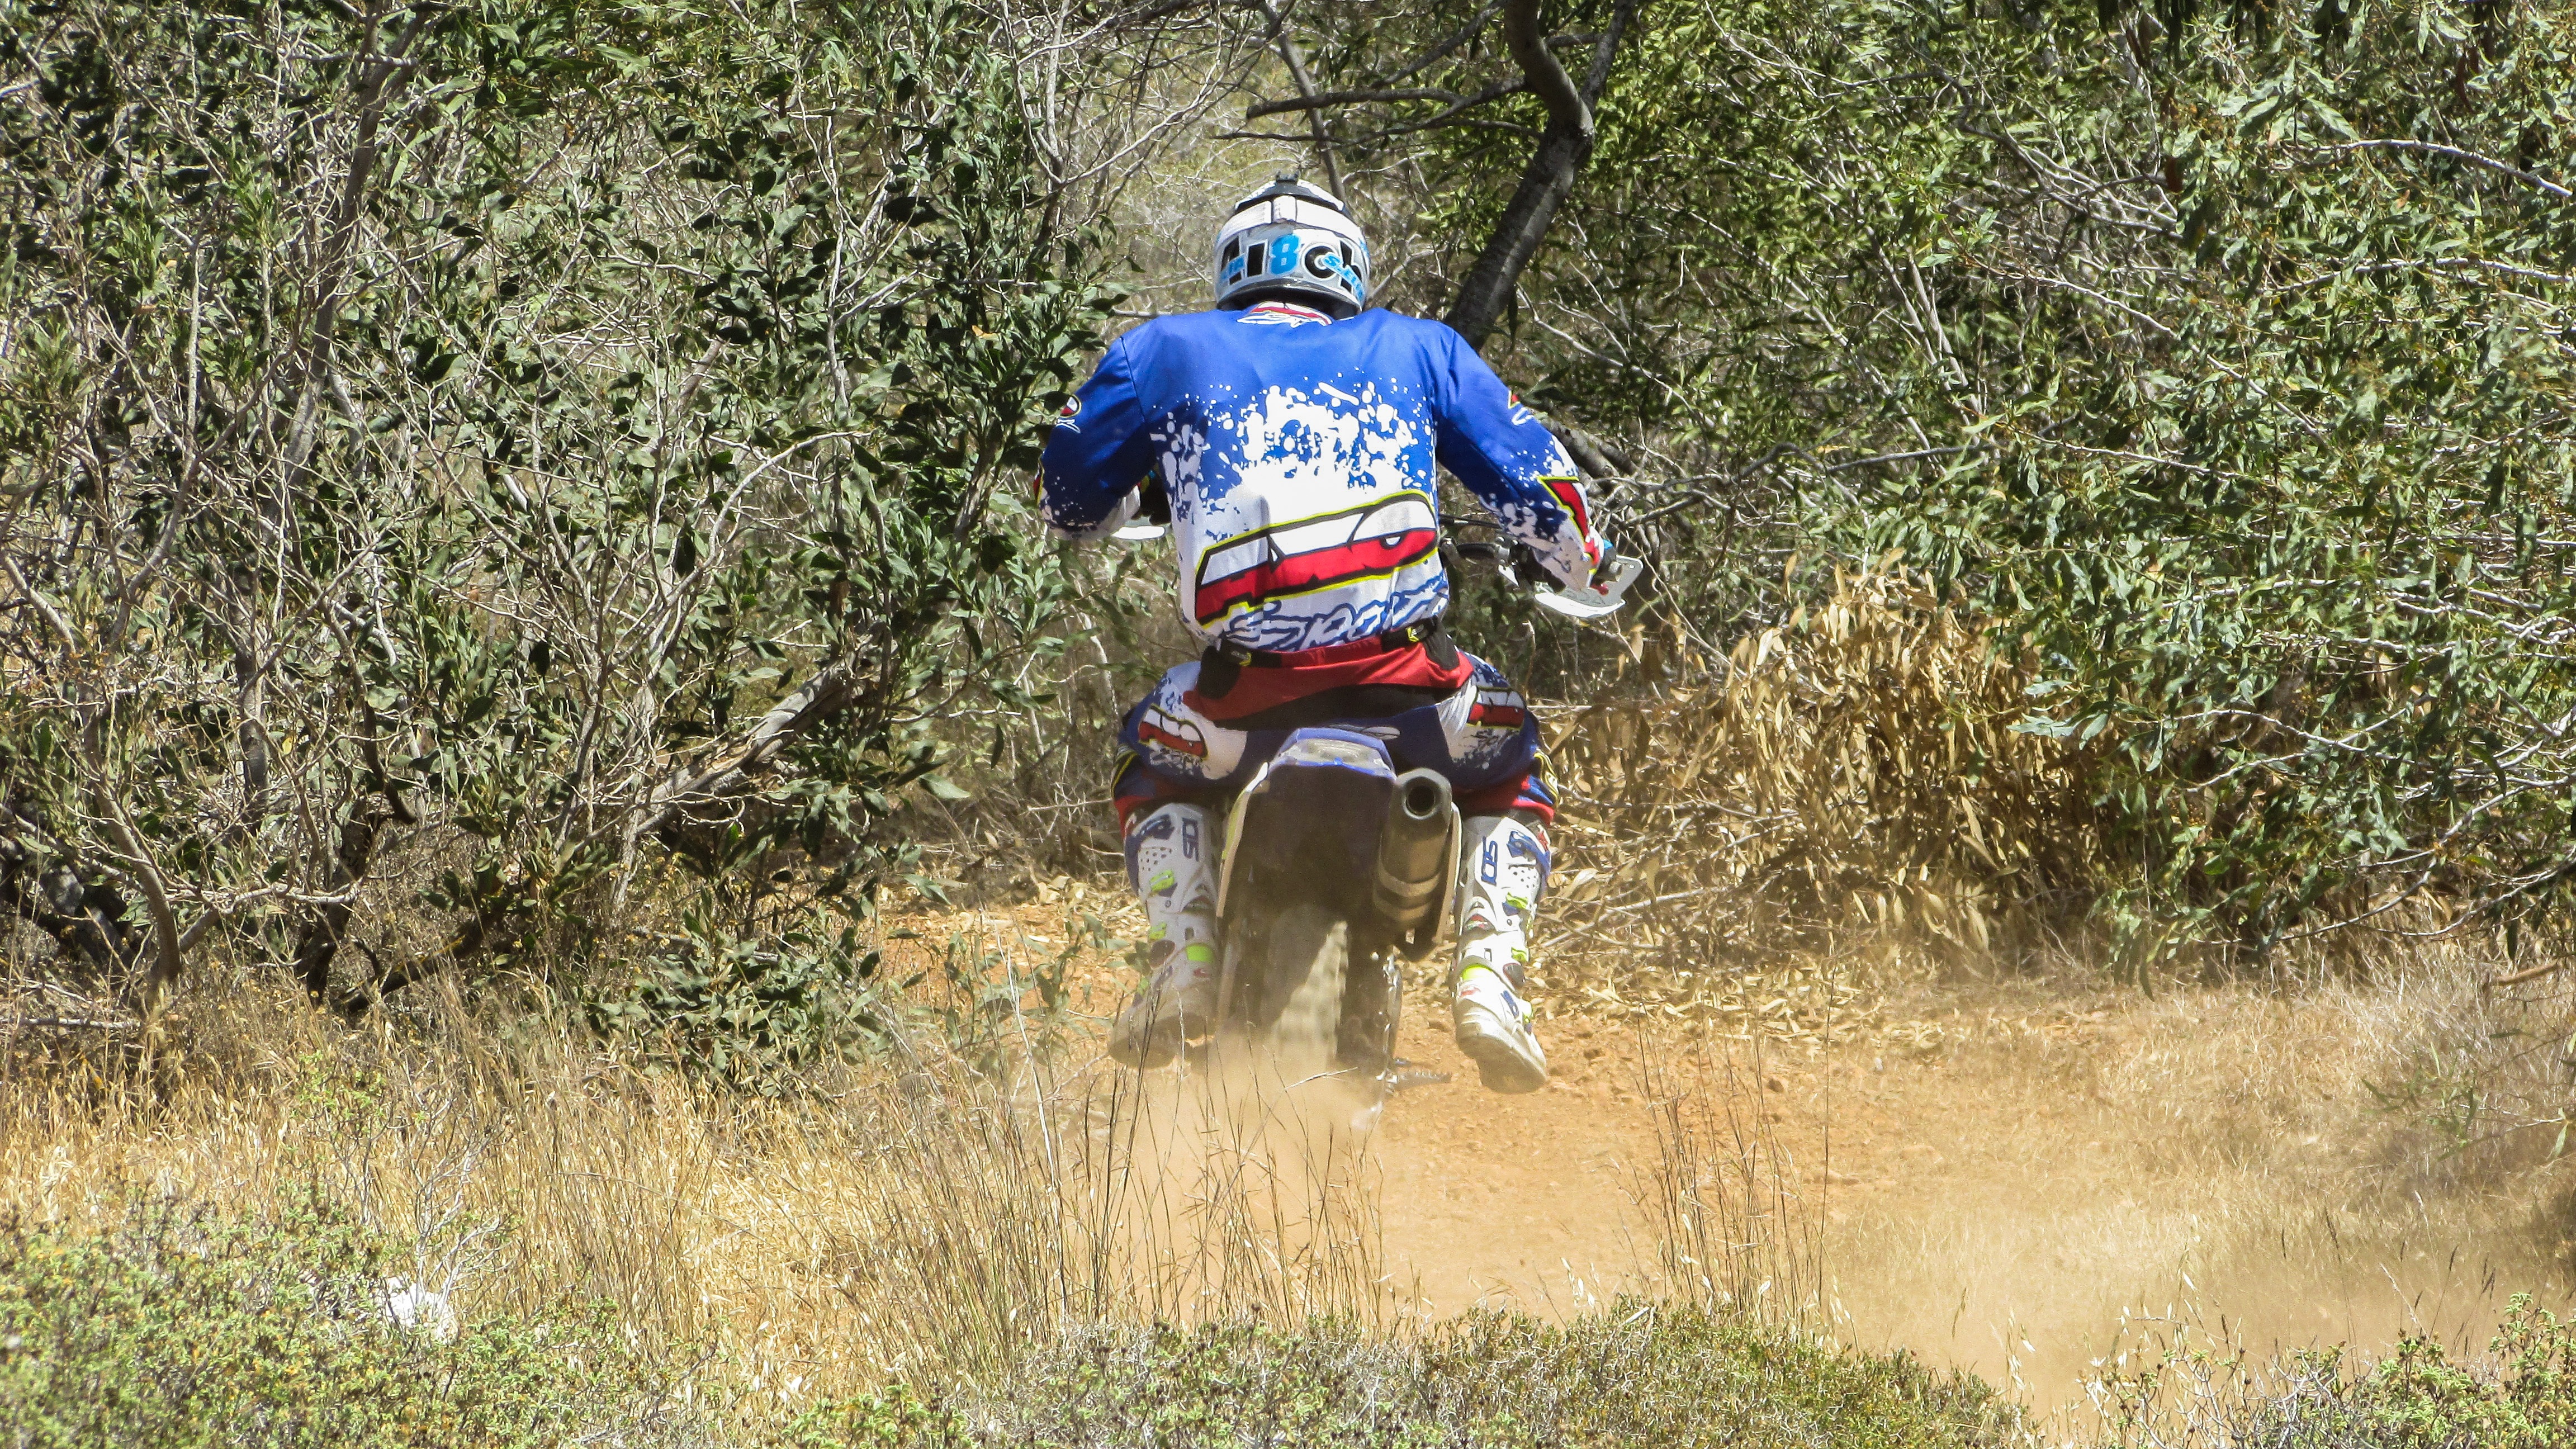
trail, sport, vehicle, motorcycle, dirt, motocross, action, soil, extreme sport, mountain bike, race, competition, sports, racing, motorsport, freeride, enduro, mountain biking, extreme sports, dirt bike, motorcycle racing, scramblecross, cycle sport, downhill mountain biking, off roading